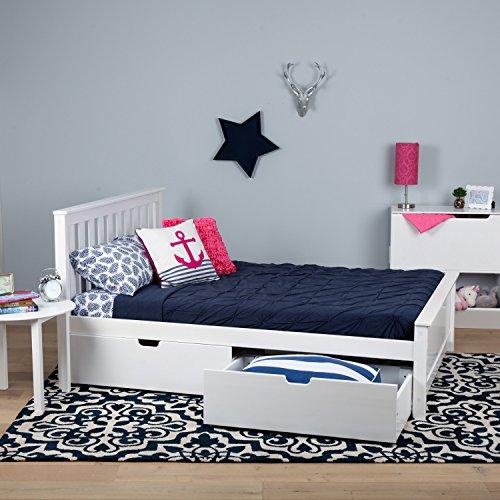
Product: Max & Lily Solid Wood Full-Size Bed with Under Bed Storage Drawers, White
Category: Home & Kitchen | Furniture | Kids' Furniture | Bed Frames, Headboards & Footboards
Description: Superior Quality: Solid New Zealand Pine wood bed frame.
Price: $24.95
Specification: ProductDimensions:38.6x57.6x81.5inches|ItemWeight:120pounds|ShippingWeight:125pounds|Manufacturer:MaxwoodFurnitureInc.|ASIN:B06XSC5HMB|Itemmodelnumber:17-7211-002